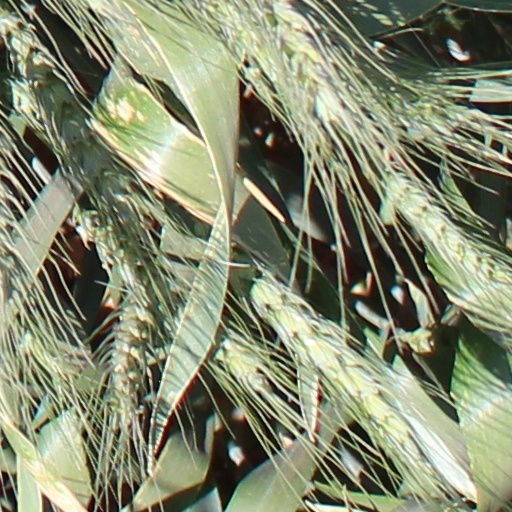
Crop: wheat